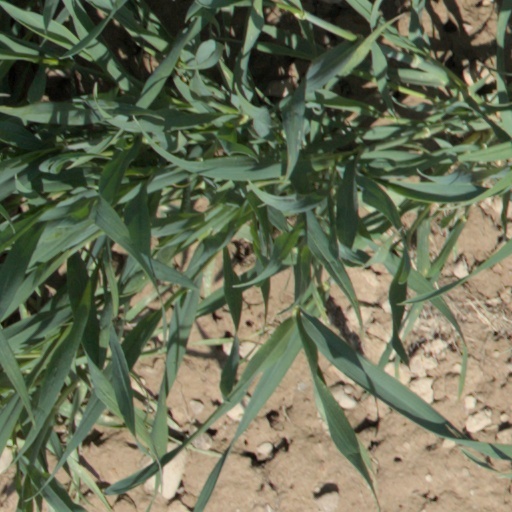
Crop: wheat